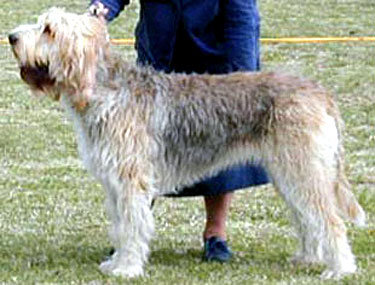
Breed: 217-n000014-otterhound